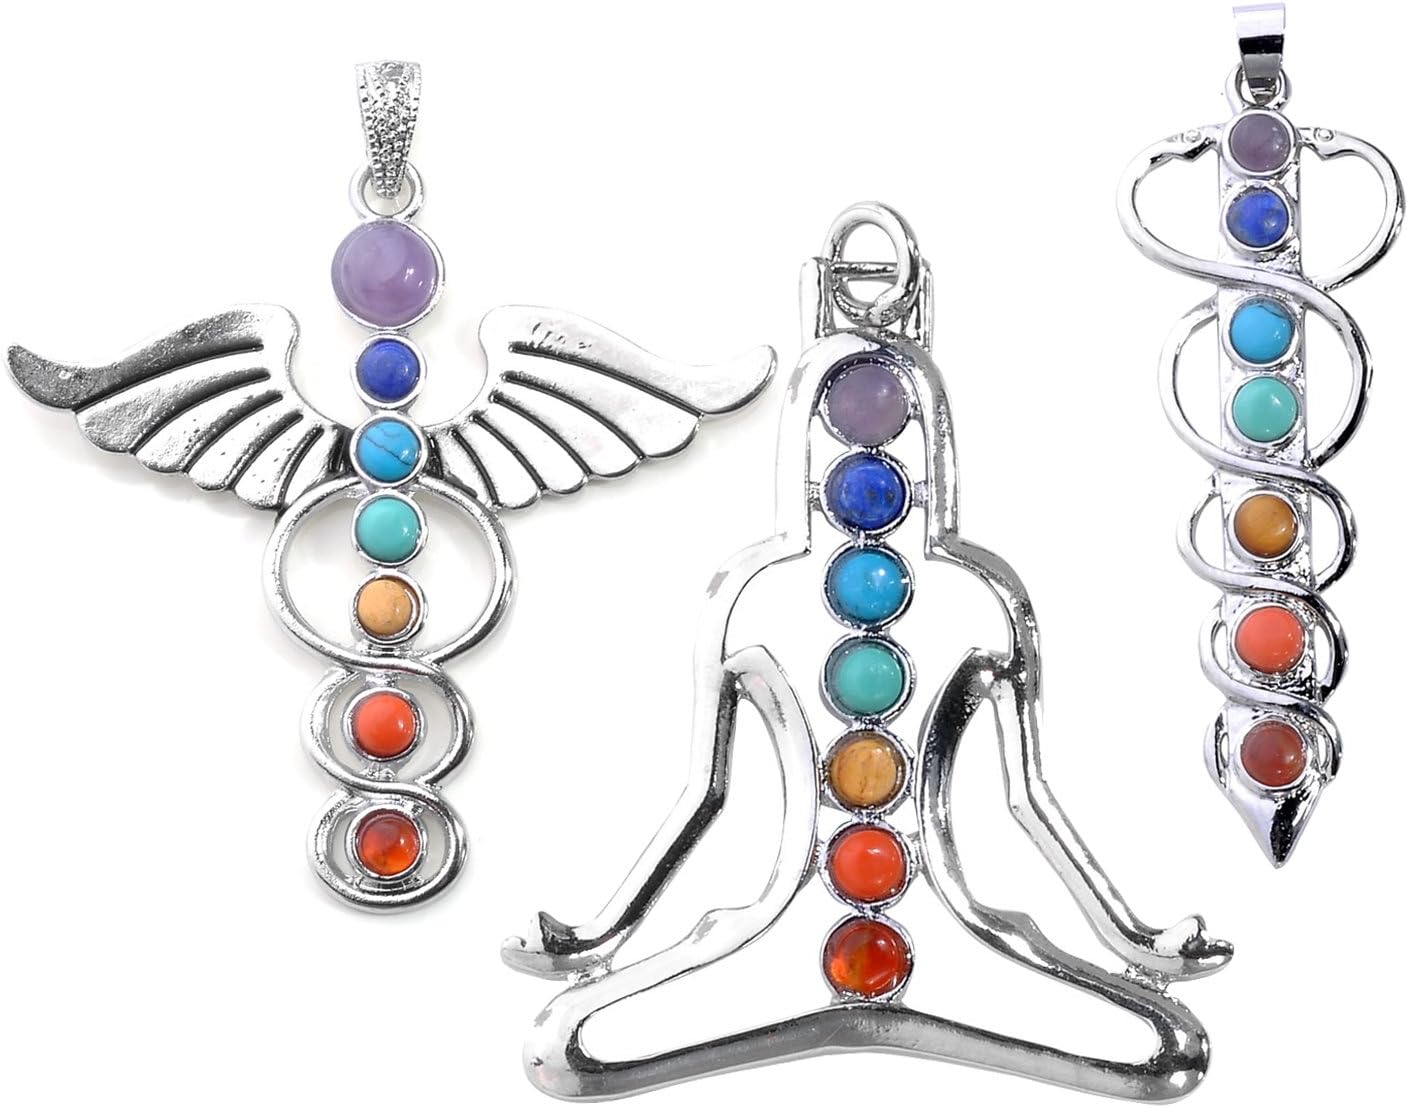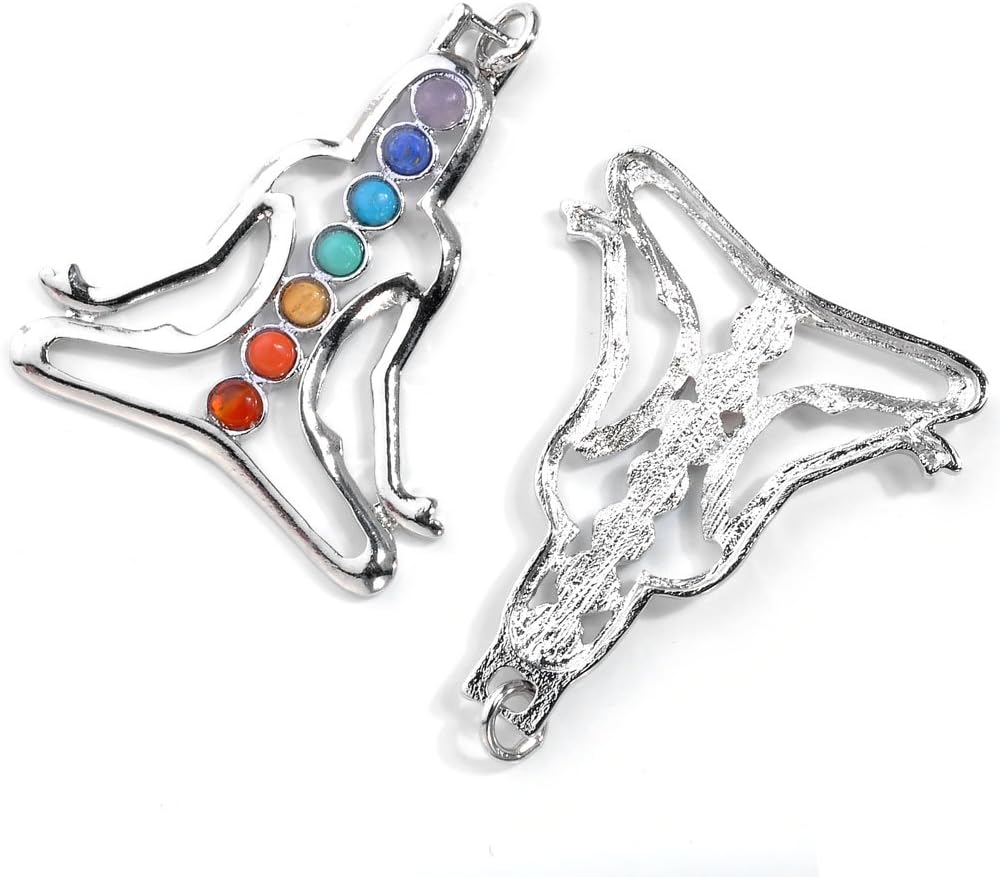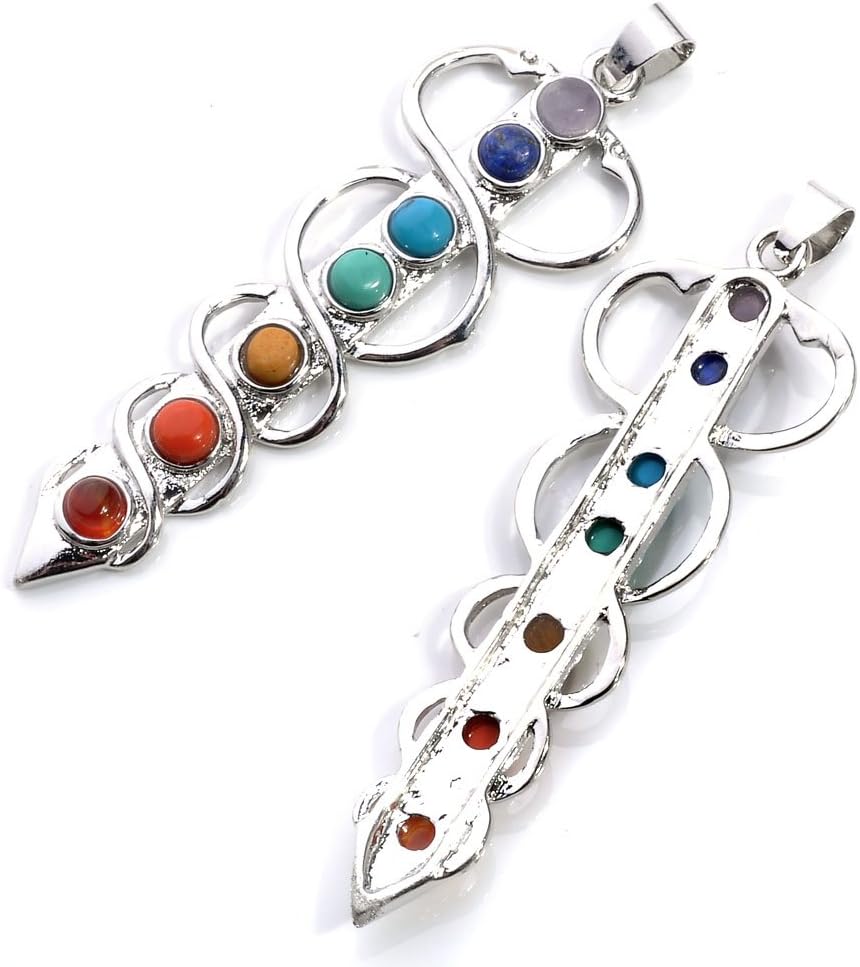
Top Plaza Vogue 7 Chakra Healing Stones Pendant for Necklace Making, 3 Style - Yoga/Angel/Sword,2.3''-2.5'' (One Set (3pcs Included))
Category: Arts, Crafts & Sewing
About 6-15 working days to arrive.
Features: Size: Yoga:58*46 mm, hole 5 mm;Angel: 63*58 mm hole 7*4 mm; Sword: 62*20 mm hole 5*3 mm. Net weight: 9-11g/ pc | 7 charka stones ( Root Chakra = Garnet;Sacral Chakra = Orange Carnelian;Solar Plexus Chakra = Citrine; Heart Chakra = Peridot;Throat Chakra = Aquamarine;Third Eye Chakra = Iolite;Crown Chakra = Amethyst ). The metal is copper, light, durable, not easy to fade and get rusty, health to human body. | Quantity: 1pc charka pendant or one set (including 3pcs, 1pc for each one) | How Do Chakras effect my health The energy centers in our body are like pools of water allowing energy to flow from one to the next as if they were connected by a small stream. Blockages in the flow of the pools can cause distribution in the natural flow of this energy preventing our vital organs the opportunity to have access to vital life energy. Over time this energetic blockages can begin to create a disconnect between the physical and energetic body leading to the occurrence of illness or disease in organs surrounding the blockage.By removing blockages within our chakras we are able to remove blockages we maintain our optimum connection to vital life force throughout our entire physical and energetic body. This healthy connection to vital life force allows us to maintain optimum physical health and mental balance keeping us open to universal health and wisdom. | Note: chain is not included. These Charka pendants are good in material and workmanship.